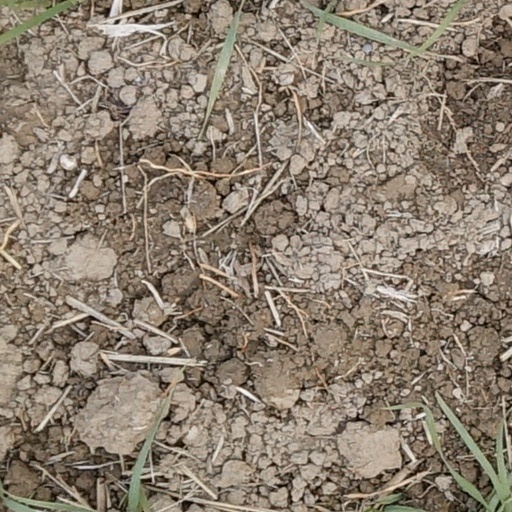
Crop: wheat